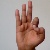
The image shows a hand gesture representing the letter 'F' in Indian Sign Language.